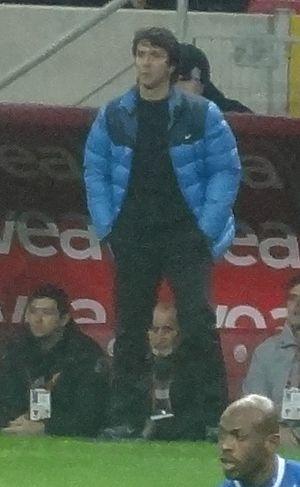
Bülent Korkmaz est un footballeur turc, qui évoluait au poste de défenseur central, devenu entraîneur. Il est actuellement l'entraîneur de Konyaspor.